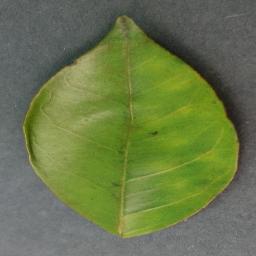
Label: Orange___Haunglongbing_(Citrus_greening)